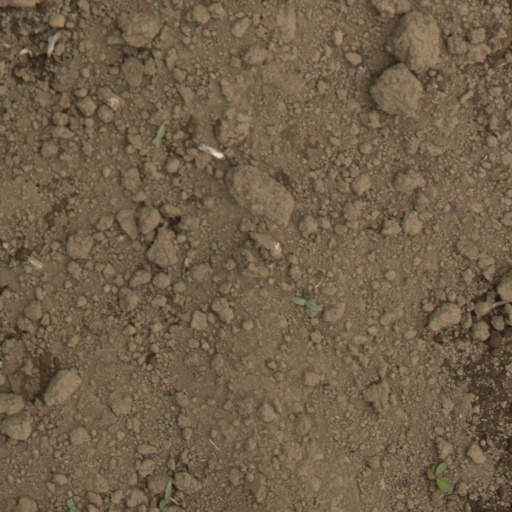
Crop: Jerusalem artichoke